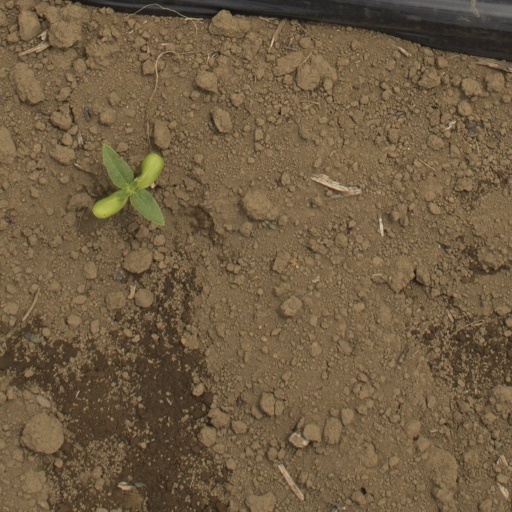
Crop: Jerusalem artichoke